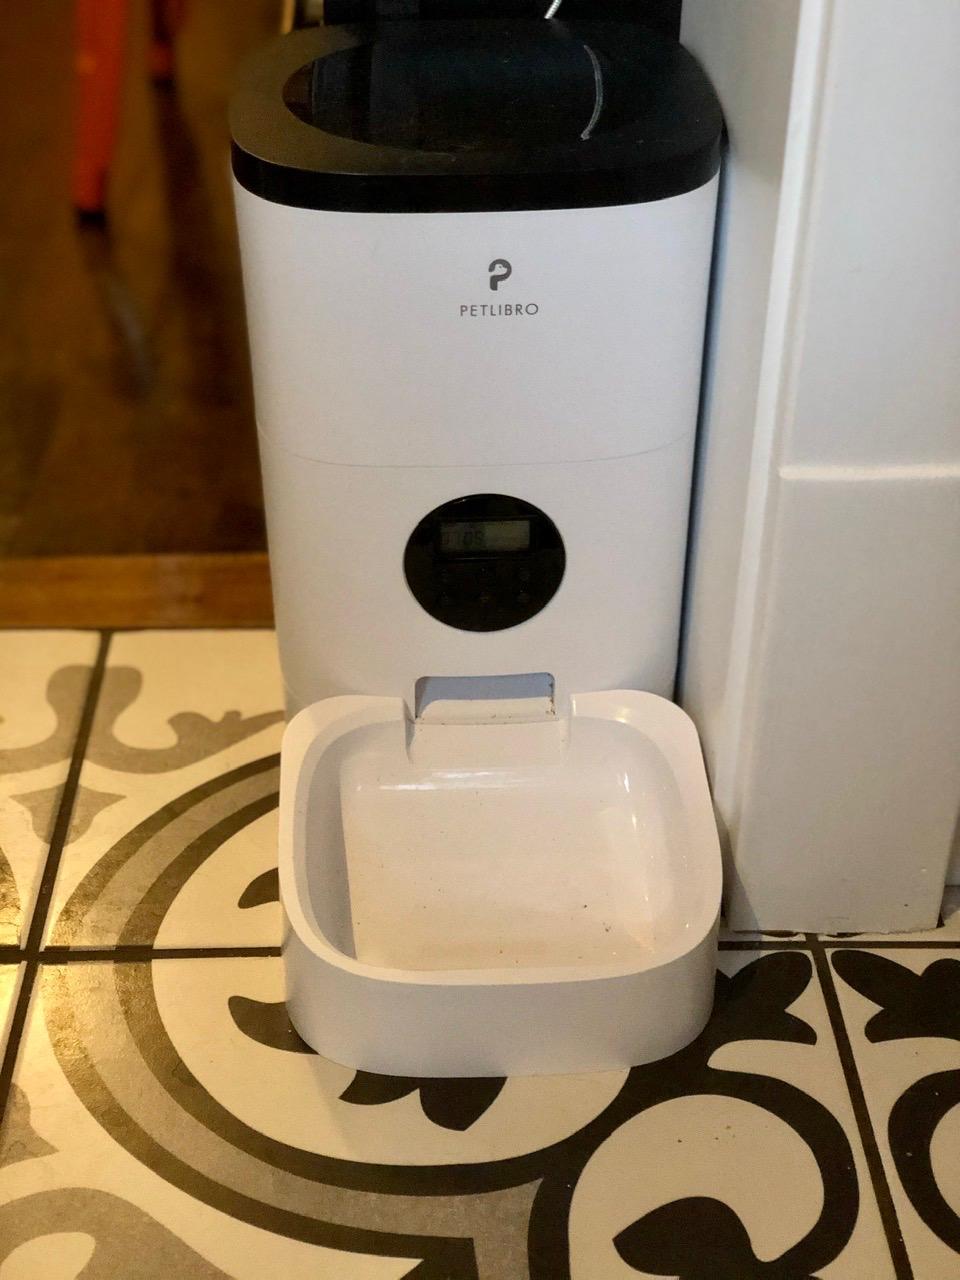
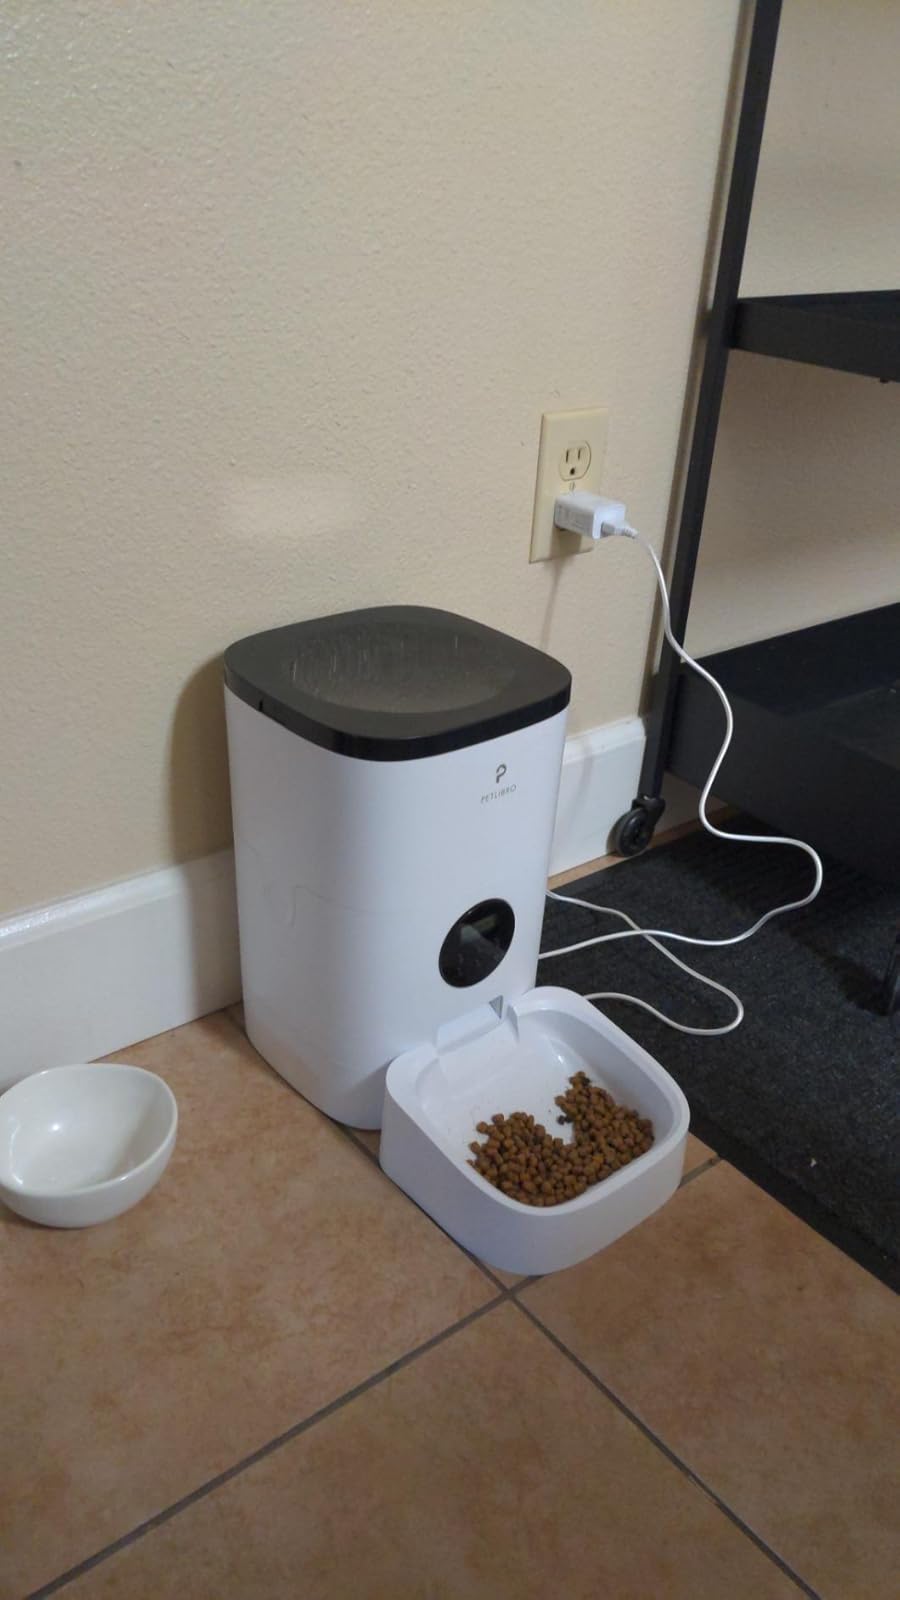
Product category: items_feeder
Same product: yes